Tony Roche

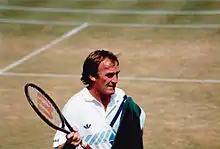
Roche at Wimbledon circa 1983 in mixed doubles

Roche started to play tennis at school when he was nine. His father, who worked as a butcher, and his mother were both recreational tennis players and encouraged his interest. Roche grew up playing in Australia under the tutelage of Harry Hopman, who also coached other Australian tennis players such as Rod Laver and Ken Rosewall.